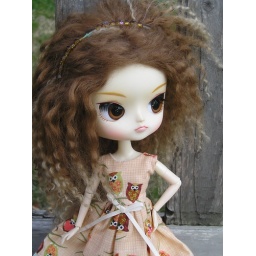
Dal Rot Chan wearing a Sleeping Elf wig and a dress by sewgrandmacathy. Her eyes are glass animal taxidermy eyes.